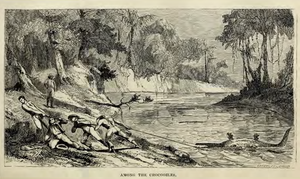
Illustration de Kinnersley Johnson représentant la capture d'un crocodile, parue dans l’œuvre de Páez (1868).
Le Crocodile de l'Orénoque est une espèce de crocodiliens de la famille des Crocodylidae. Il est considéré comme le plus grand prédateur de l'écosystème de l'Orénoque et de ses affluents, et plus généralement comme le plus grand prédateur d'Amérique latine, avec une taille pouvant aller jusqu'à 7 mètres. Il est endémique du bassin de l'Orénoque, situé en Colombie et au Venezuela, et ne fréquente que les eaux douces. Les populations les plus importantes de crocodiles de l'Orénoque se situent au niveau des ríos Cojedes et Capanaparo.